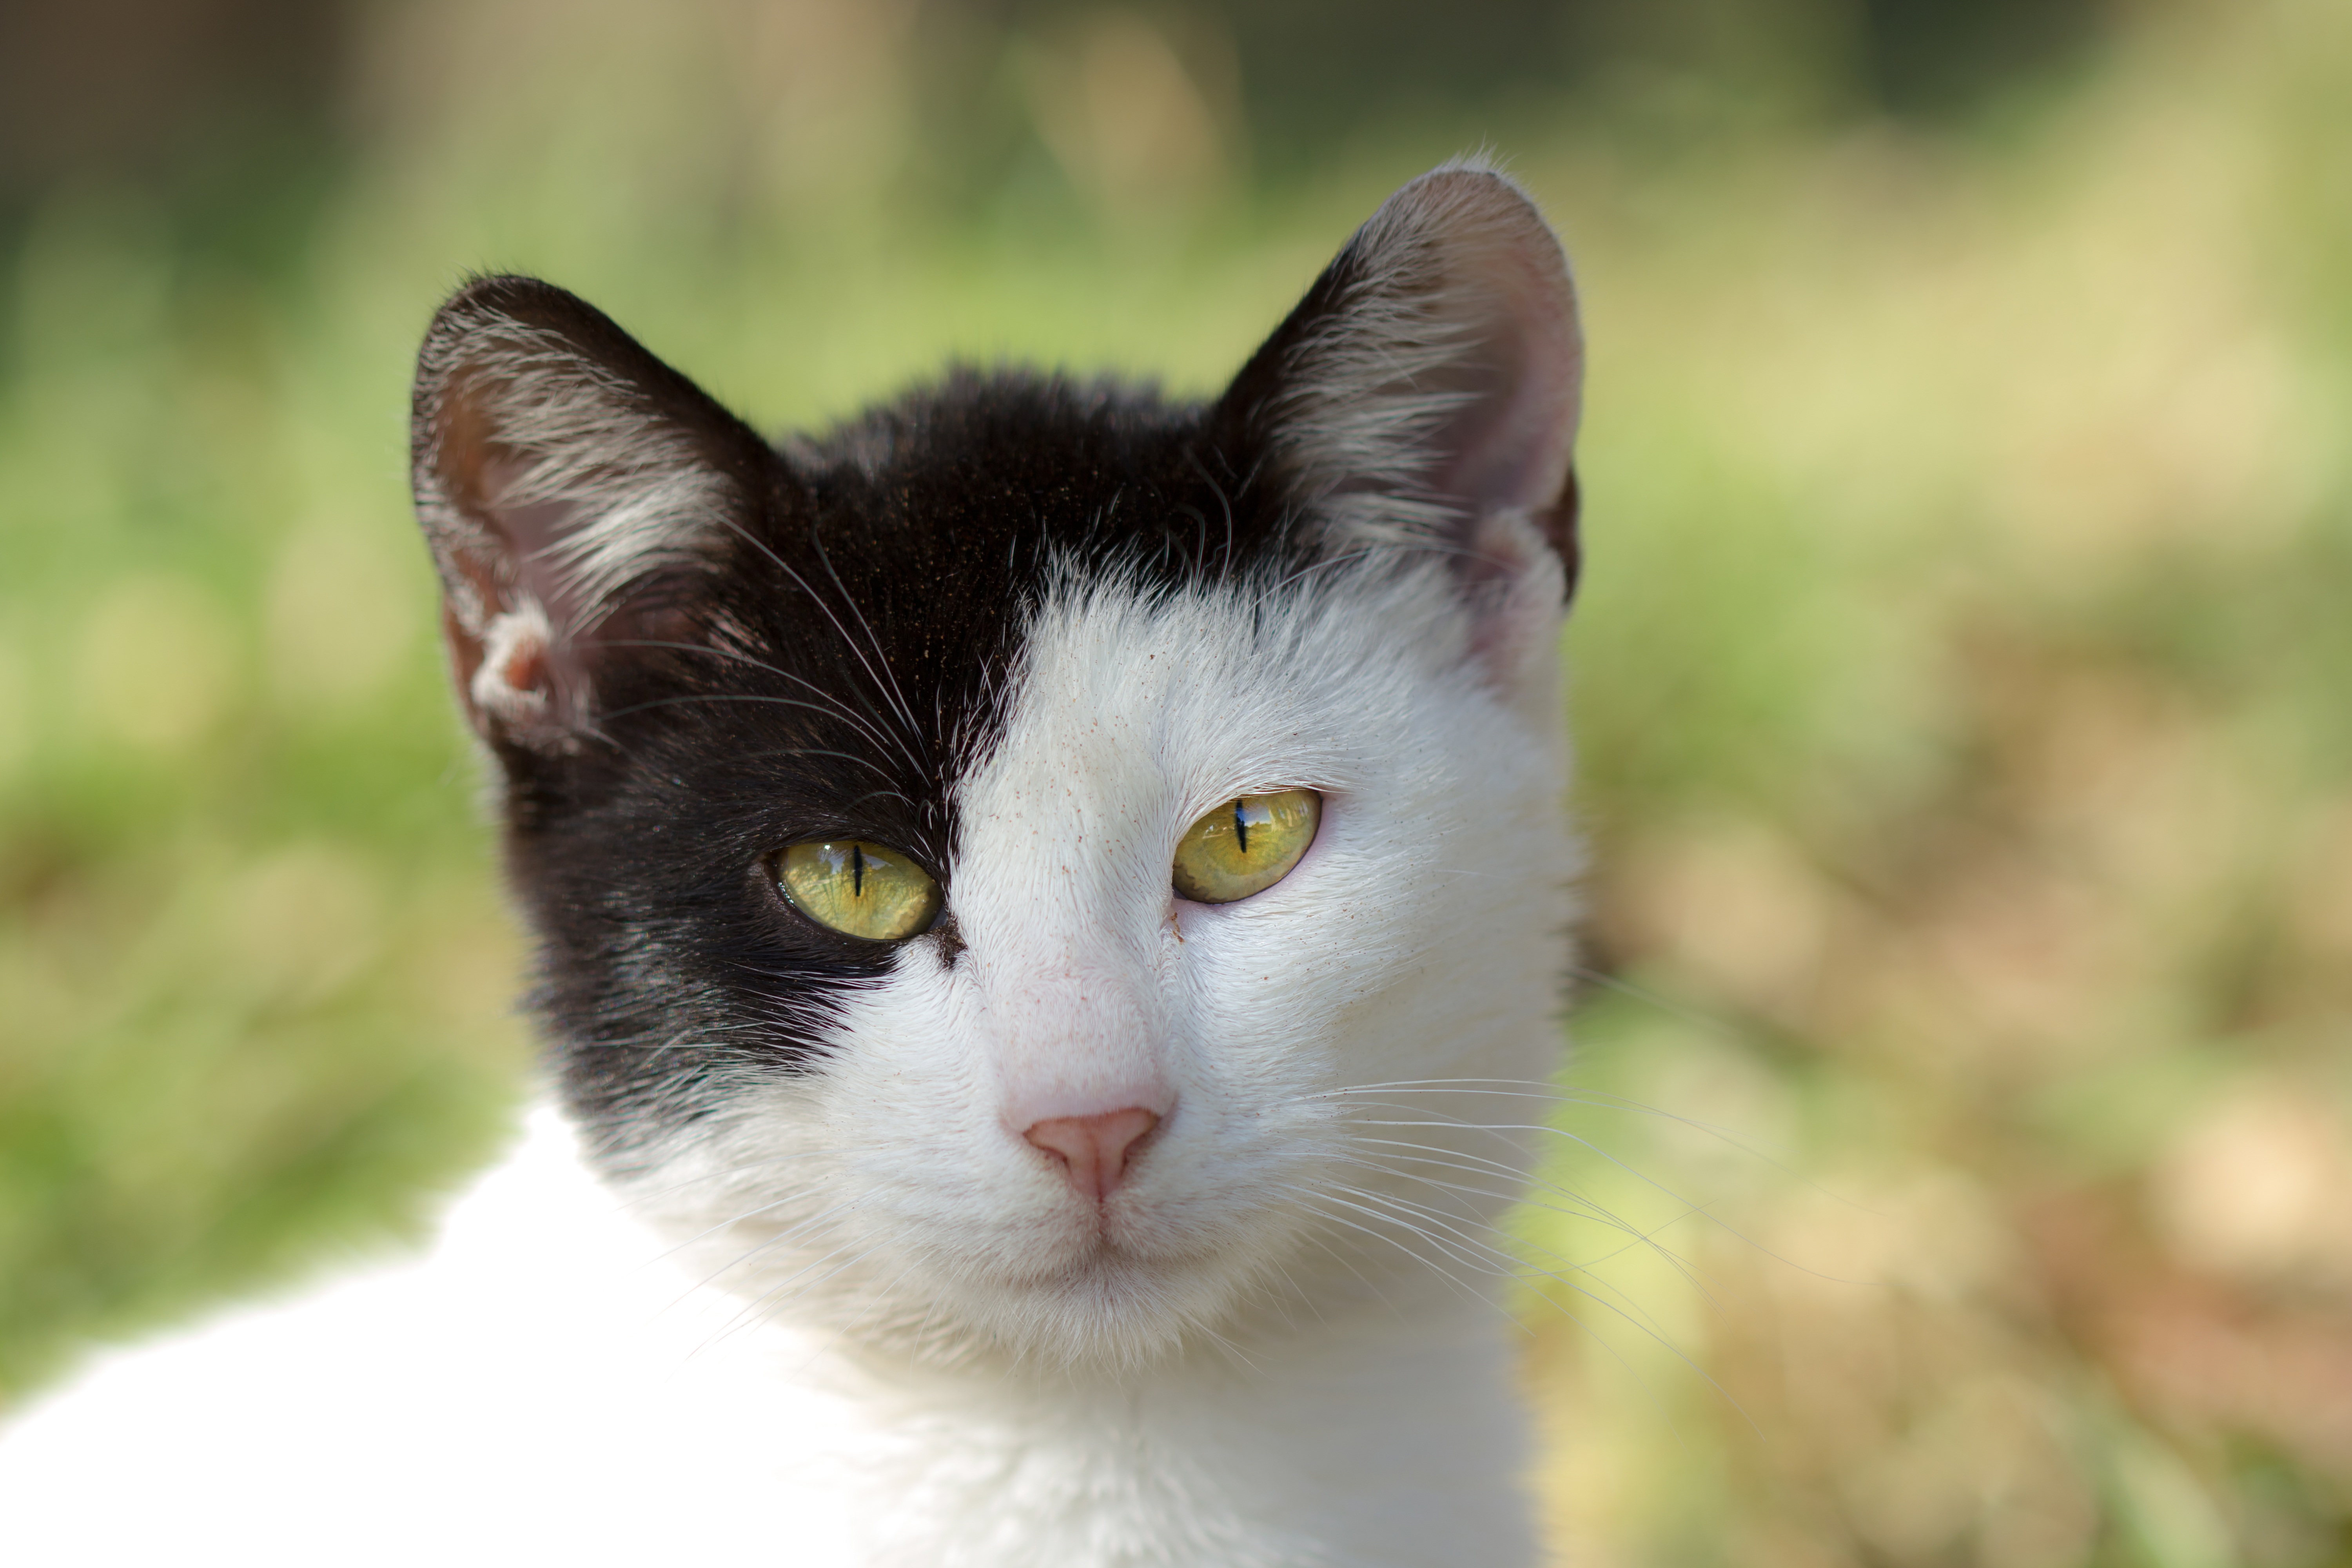
white, animal, pet, fur, green, kitten, cat, mammal, black, fauna, close up, nose, eyes, whiskers, vertebrate, out, european shorthair, small to medium sized cats, cat like mammal, carnivoran, domestic short haired cat